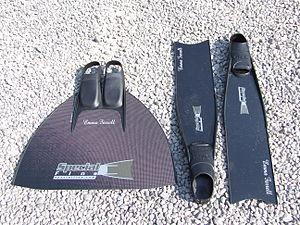
Une palme de plongée est un équipement qui permet à un individu de se déplacer plus aisément et rapidement dans l'eau. Les palmes sont utilisées la plupart du temps par paire, une à chaque pied. Grâce à sa surface de contact plus importante que celle d'un pied nu, la palme repousse plus efficacement l'eau et permet à l'individu qui en maîtrise l'utilisation, pour un effort moindre, de gagner en vitesse, aisance et stabilité. Les palmes, ainsi que le tuba et le masque de plongée, font partie de l'équipement indispensable du plongeur subaquatique qui plonge à l'air comprimé, mais aussi du plongeur en apnée et du chasseur sous-marin. Les palmes modernes ont été inventées par le capitaine de corvette Louis de Corlieu en 1914. La forme des palmes imite celle des membres de certains animaux qui en sont munis naturellement, comme la grenouille.